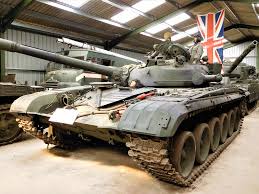
Label: T-72